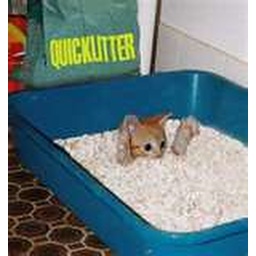
Look at this cute kitty it is drowning in its litter box.